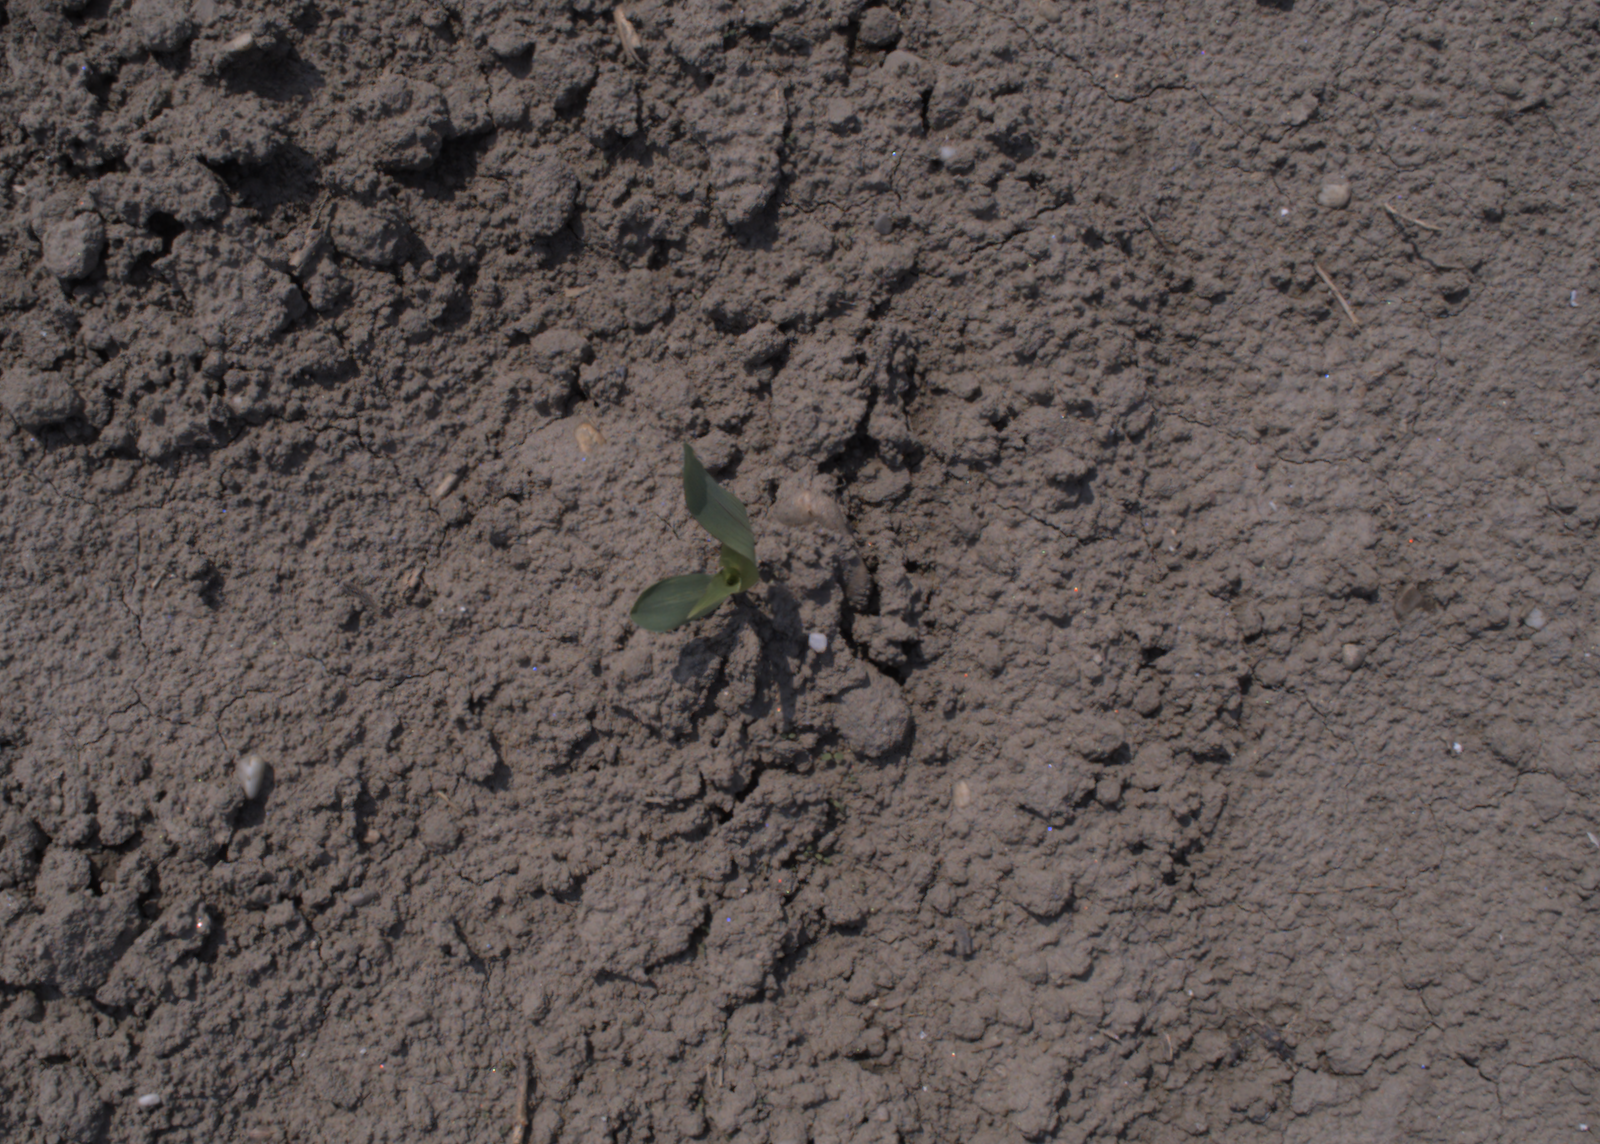
Capture date: 06.08.2020 12:48:24
Weather: sunny
Wind: medium
Seeding date: 21.07.2020
Plant canopy height (mm): 890